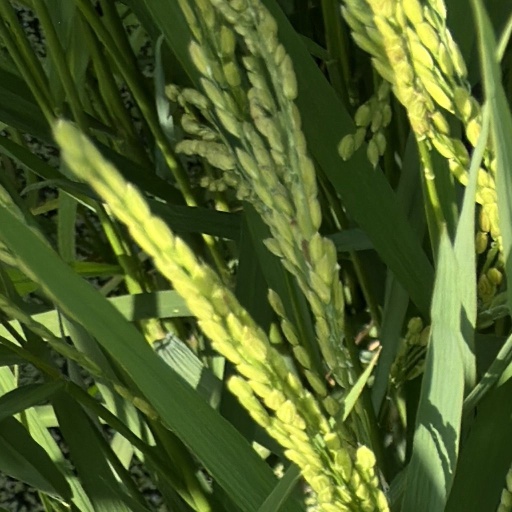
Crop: rice